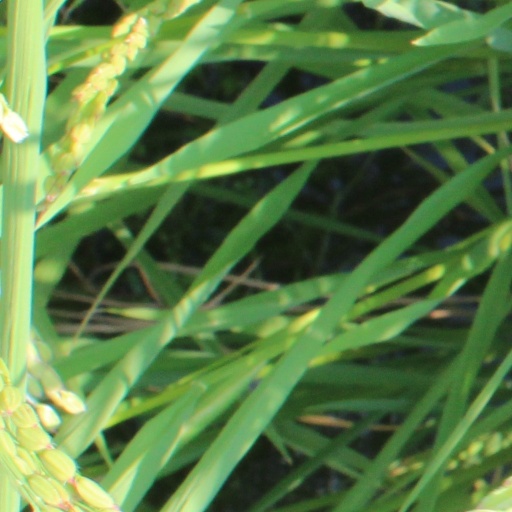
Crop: rice